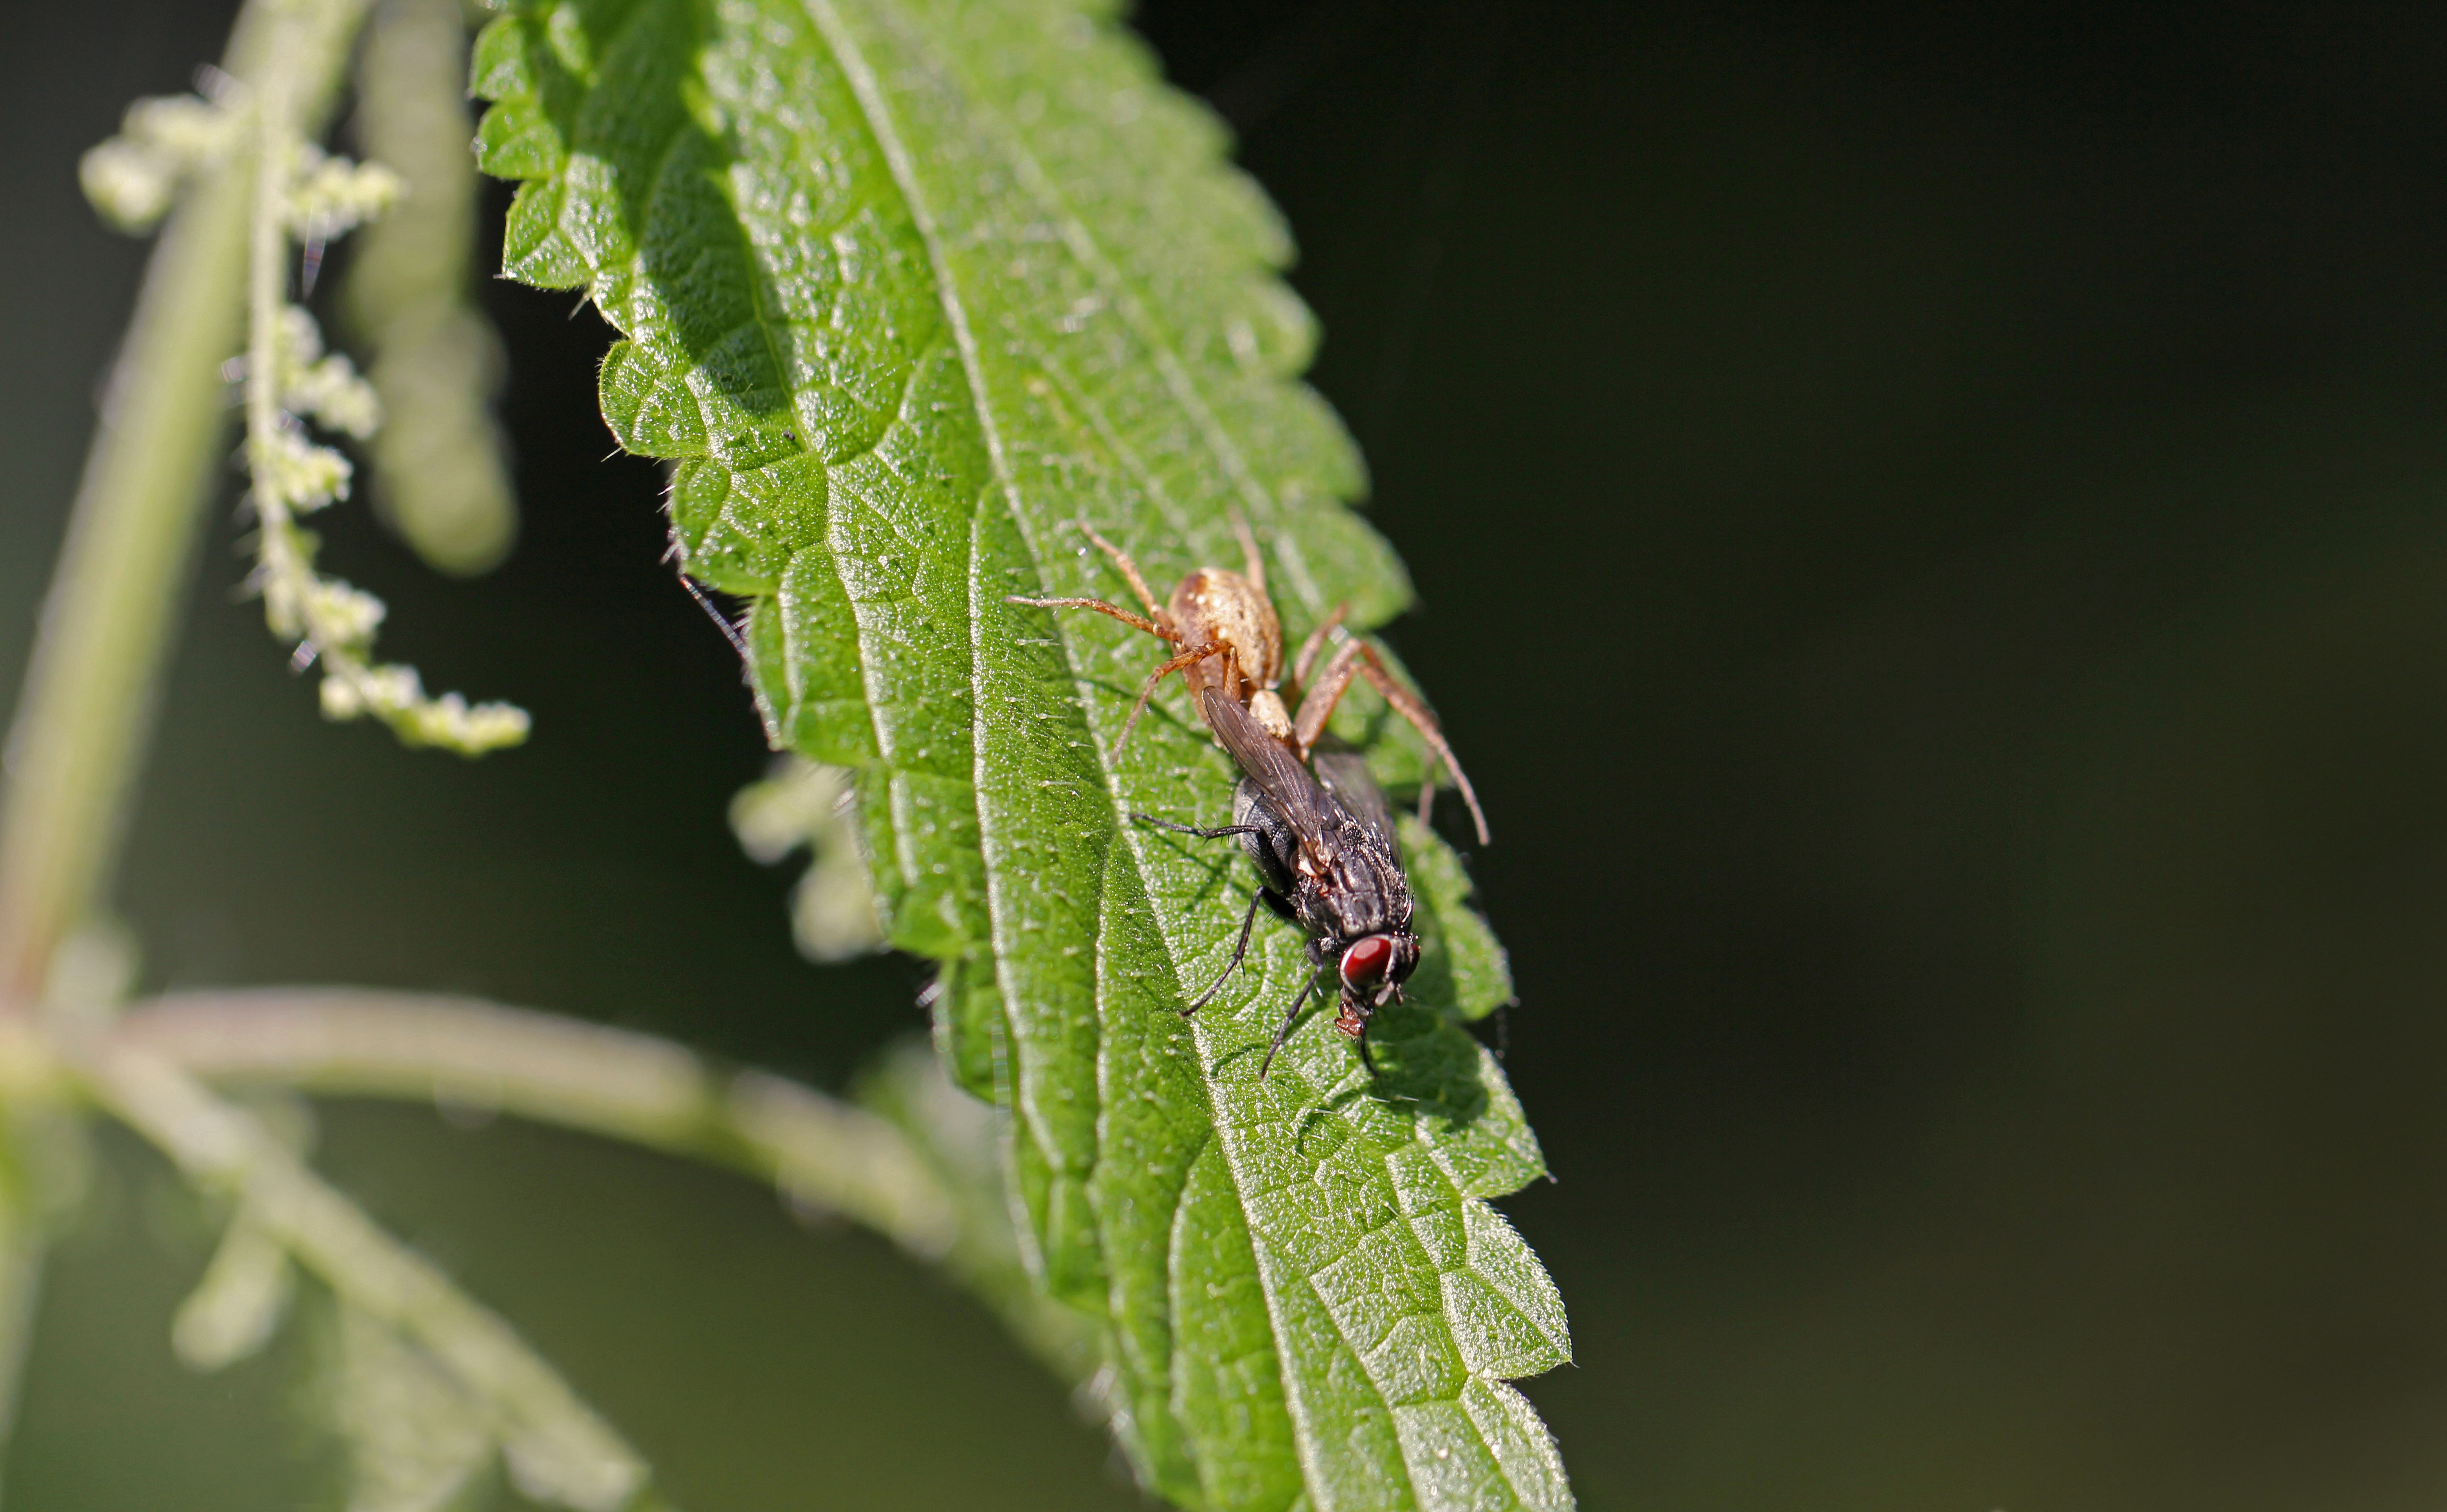
nature, blossom, plant, photography, leaf, flower, bloom, animal, fly, summer, spring, green, herb, insect, close, fauna, invertebrate, close up, hoverfly, spider, eyes, damselfly, beetle, foraging, macro photography, stinging nettle, insect photo, plant stem, food search